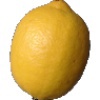
Label: lemon